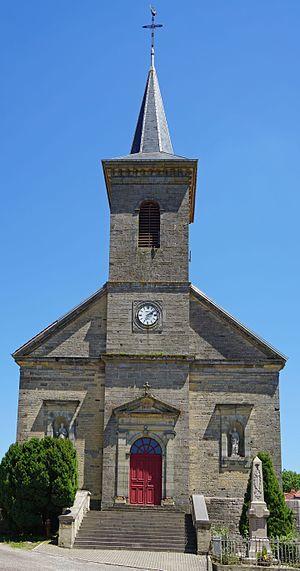
L'église de Flagy.
Flagy est une commune française située dans le département de la Haute-Saône, en région Bourgogne-Franche-Comté.